Kuppam

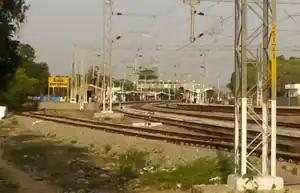
Railway Station, Kuppam

Kuppam is well connected by both Roadways (NH42) and Railways. Bus services are provided by state corporations APSRTC (Andhra Pradesh),